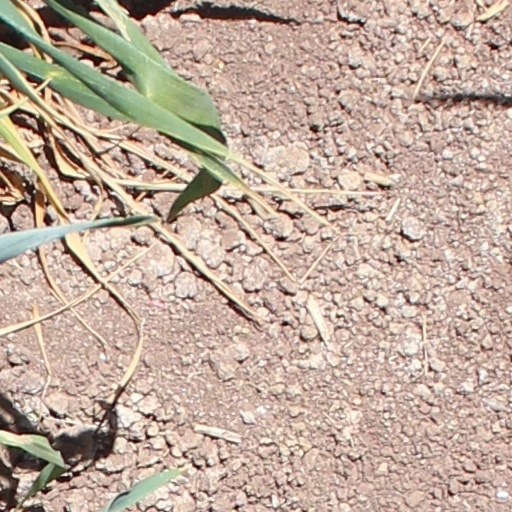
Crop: wheat